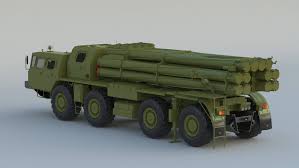
Label: BM-30